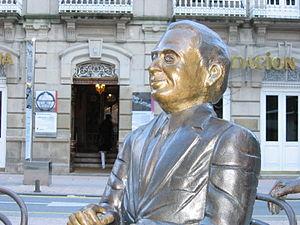
Valentín Paz Andrade, né à Pontevedra le 23 avril 1898 et mort à Vigo le 19 mai de 1987 est un homme politique galléguiste, juriste, économiste et écrivain en galicien et castillan. Membre de l’Académie royale galicienne depuis 1978, celle-ci lui dédie la Journée des lettres galiciennes 2012